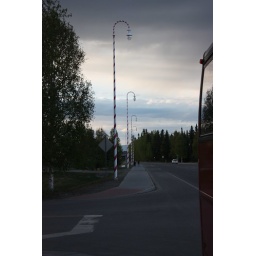
The light poles at the North Pole are decorated in red and white stripes to resemble candy canes.